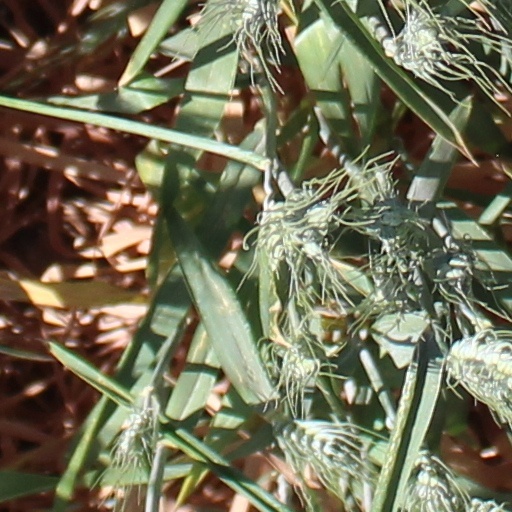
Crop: wheat